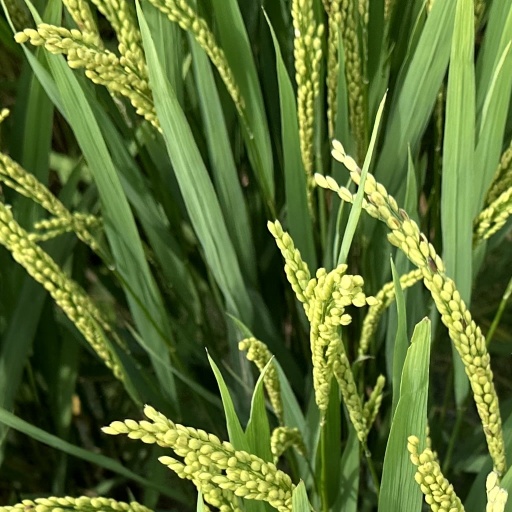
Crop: rice